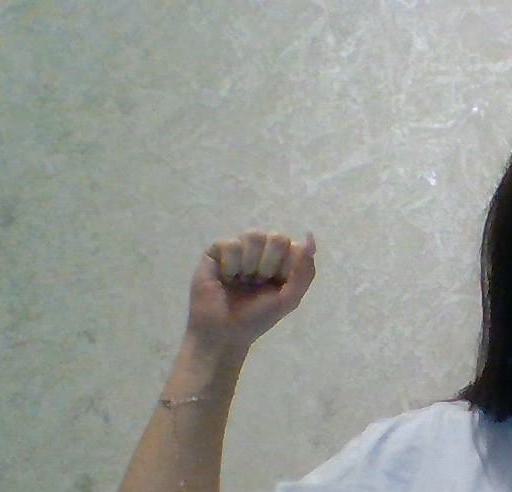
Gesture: fist